Samsung U750 Alias 2

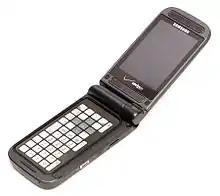
The phone in call mode

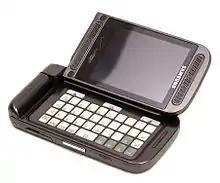
The phone in keyboard mode

Its external features were a postage stamp sized front display, touch sensitive music control buttons and a 2.0-megapixel camera. On the right side there was the power button, a "hold" button, and a microSD card slot. On the left, there was a Voice Activation button, an up/down volume rocker button, a headphone jack, and proprietary charger/data transfer port. Opened in portrait or call mode, a standard numerical dialing pad along with two soft keys, send and end keys, a camera button, a voice command button, and four-directional buttons with an OK key in the center were all available. When in portrait, a user could input text using T9 (predictive text) or flip the phone horizontally for its full keyboard. The phone's 2.0 megapixel camera could take up to 1200 x 1600, and can record video at 176 x 144 at 15fps for the maximum of 10 minutes. The user could also use features in the camera like Night Shot, multi-shot, panorama, self-timer, and various filters. The smaller 128 x 128 1.3 inch display would also display what the camera would be showing when taking pictures of oneself. Opened horizontally, the full QWERTY keypad was usable and a simple button press allowed switching between the various alphanumeric functions. Stereo speakers were mounted on either side of the 2.6-inch TFT display, with a resolution of 240 x 320 (QVGA). The battery was 880 mAh which gave 5 hours of talk time and 14 days stand-by. It had basic features, such as a tip calculator, alarm, calendar, voice memos, and a music player, which supported the MP3, WMA, ACC, and ACC+ formats, and could be controlled by the three touch sensitive buttons on the front of the display when the phone is closed. However, it lacked standard hardware that other manufactures were using at the time, such as micro USB and a 3.5mm headphone jack. It also had a built-in e-mail client that was compatible with Yahoo!, Windows Live, AOL, Verizon.net, and POP. It also supported Mobile IM through AIM, Windows Live Messenger, and Yahoo Messenger. The U750 was compatible with all Verizon services, such as VCAST. It was also equipped with voice recognition, text message dictation, and two flash-based display themes, as well as the standard red Verizon Wireless themes.